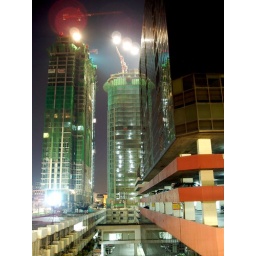
everywhere you look in Bankok they're busy building right round the clock